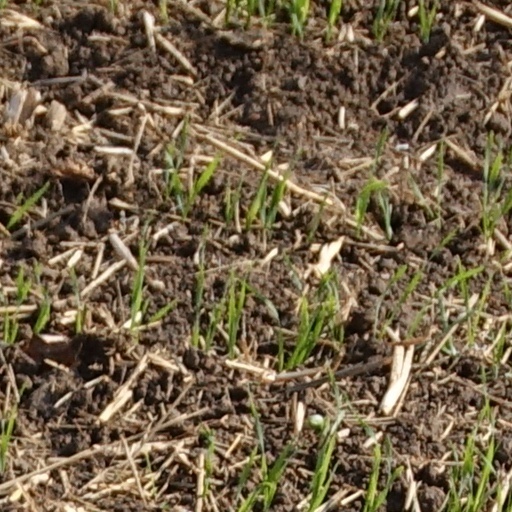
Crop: wheat